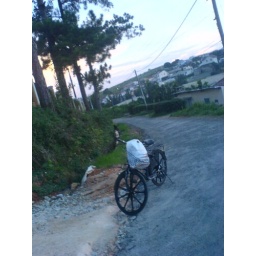
The lonely bike in the empty street